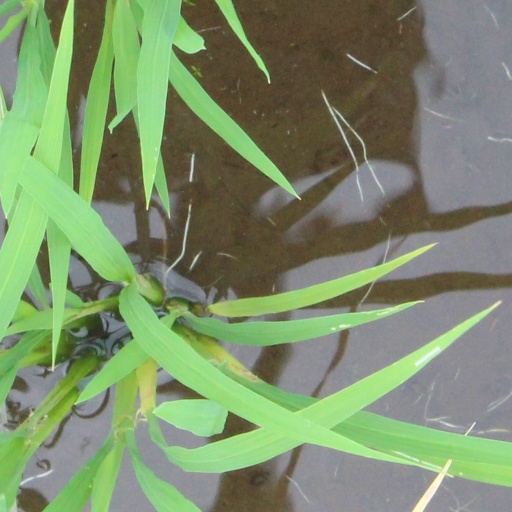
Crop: rice